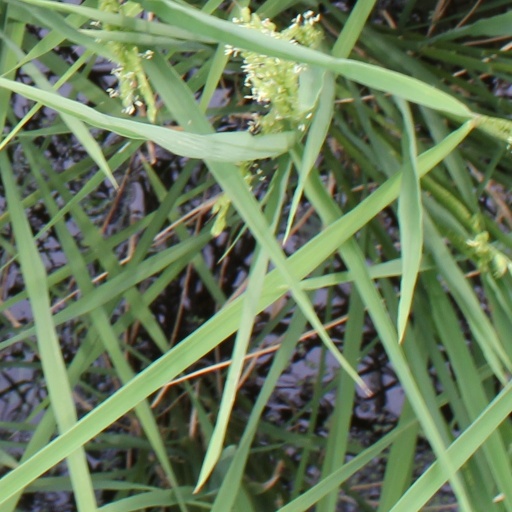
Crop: rice